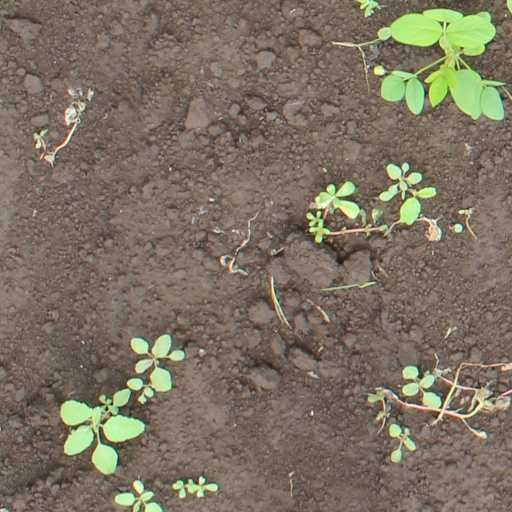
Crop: soybean